User-Managed Access

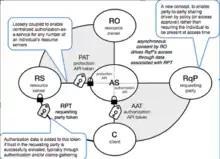
This diagram provides a high level overview of the entities and relationships involved in the UMA specification.

A resource owner (RO), a human who uses a client application, is redirected to an authorization server (AS) to log in and consent to the issuance of an access token. This access token allows the client application to gain API access to the resource server (RS) on the resource owner's behalf in the future, likely in a scoped (limited) fashion. The resource server and authorization server most likely operate within the same security domain, and communication between them is not necessarily standardized by the main OAuth specification.